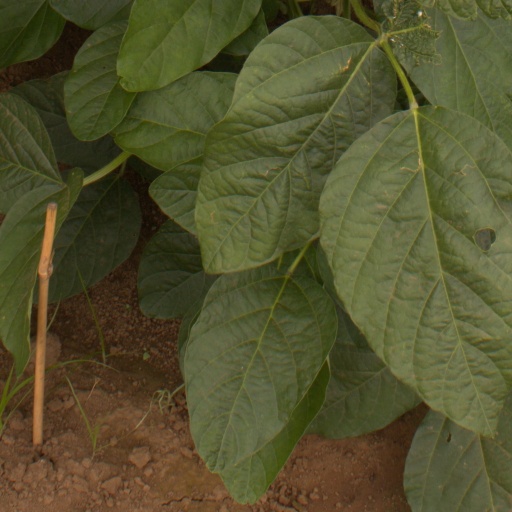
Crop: soybean